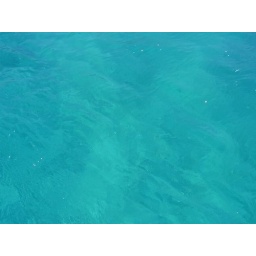
Fish swimming in the clear sea below the boat